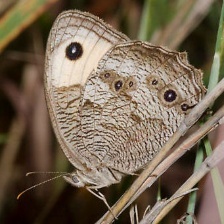
Species: COMMON WOOD-NYMPH
Butterfly family (ImageNet category): ringlet